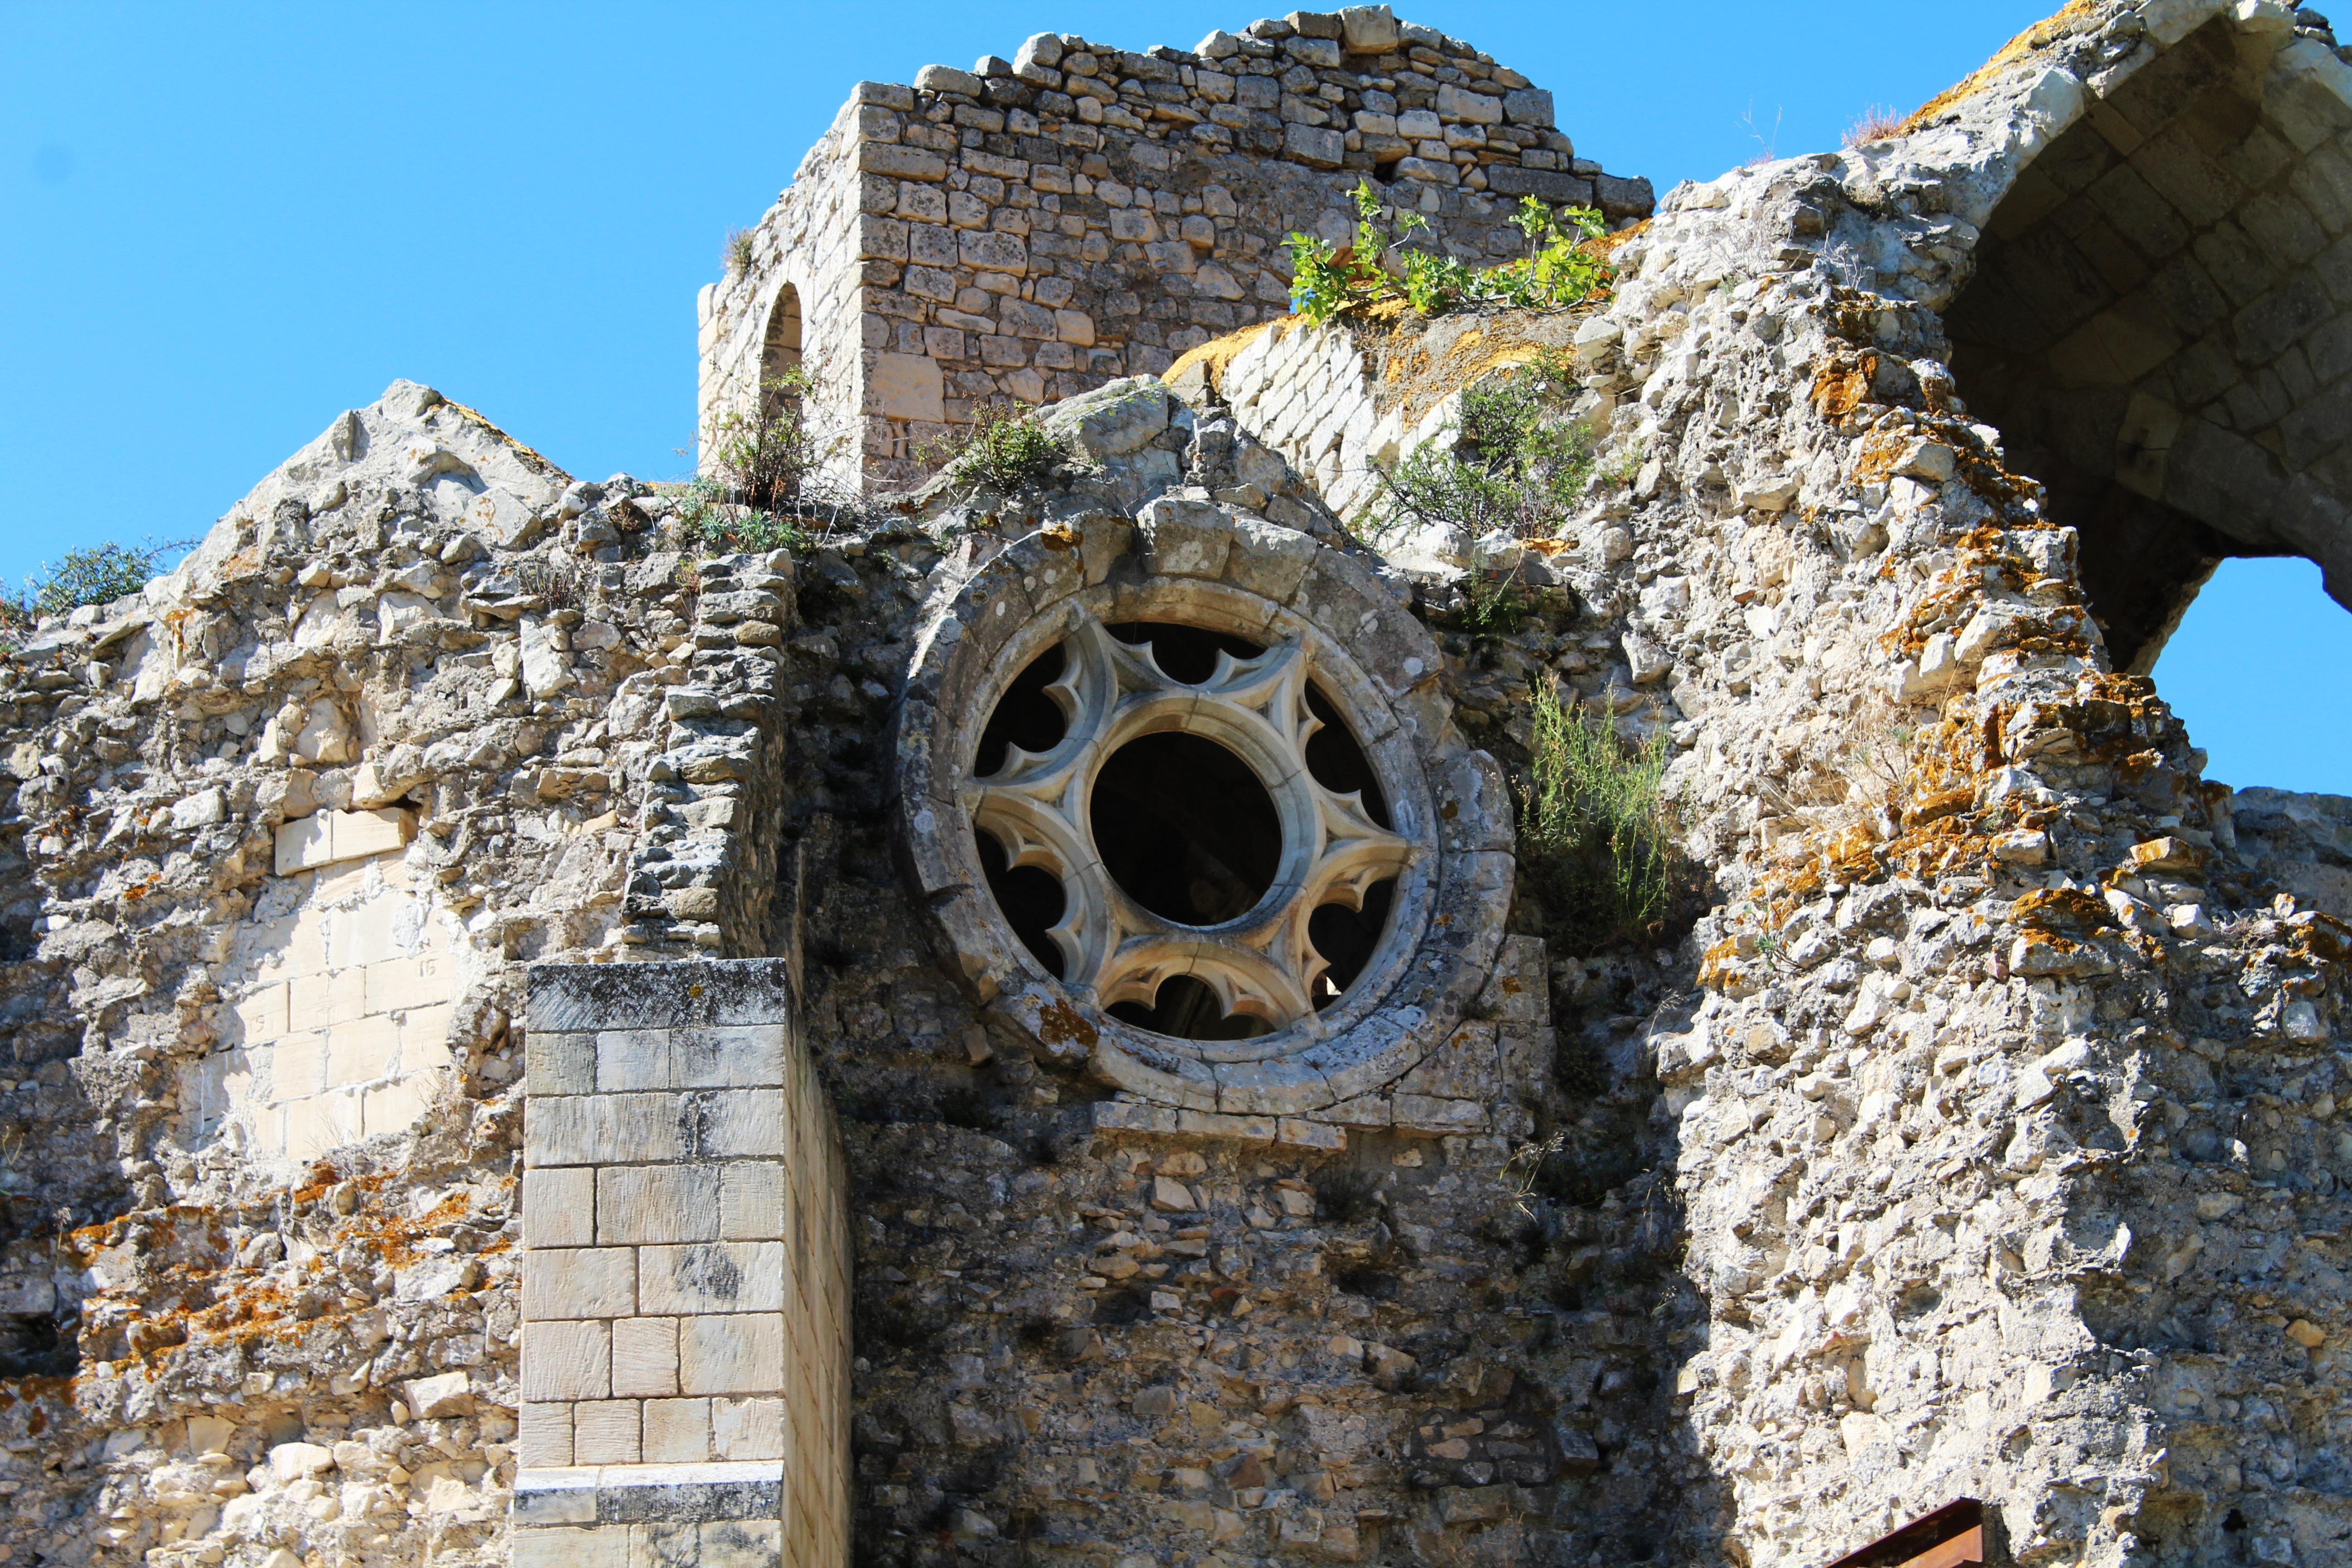
rock, building, wall, tower, castle, landmark, church, fortification, ruin, tourism, place of worship, ruins, monastery, rosette, old rose, cathar church, rose stone, ancient church, historic site, ancient history